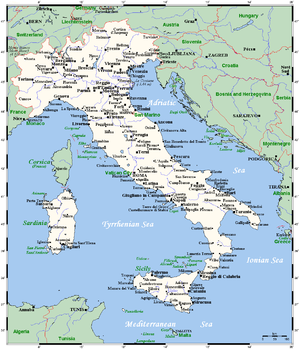
Ceci est une liste des villes jumelées d’Italie ayant des liens permanents avec des communautés locales dans d'autres pays. Dans la plupart des cas, en particulier quand elle officialisée par le gouvernement local, l'association est connue comme « jumelage ». La plupart des endroits sont des villes, mais cette liste comprend aussi des villages, des districts, comtés, etc., avec des liens similaires.